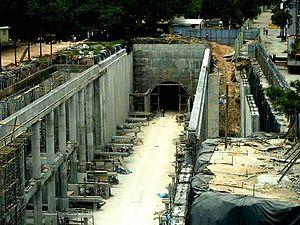
Le métro de la ville de Saint-Domingue, capitale de la République dominicaine peuplée de plus de deux millions d'habitants, comprend deux lignes d'une longueur totale de 28,4 kilomètres qui desservent 30 stations. Les travaux ont débuté en 2005 et la première ligne a été inaugurée le 29 janvier 2009. La deuxième ligne dont les travaux ont commencé en 2009 a été inaugurée en deux temps : inauguration d'un premier tronçon le 1ᵉʳ avril 2013 et un prolongement de 3,6 kilomètres en août 2018. En 2018, le métro a transporté 87 millions de passagers avec un trafic moyen en les jours ouvrés de 320 000 passagers.